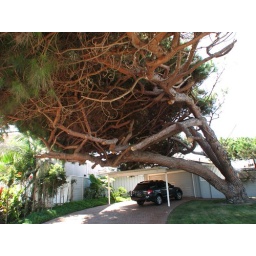
crazy tree in front of rental house